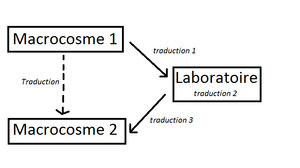
Ce schéma est inspiré de la figure ""La Traduction est composée de trois traductions élémentaires qui font passer le monde d'un état à un autre"", p. 103 de l'ouvrage ""Agir dans un monde incertain"" (Callon, Lascoumes, Barthe 2001)"
Agir dans un monde incertain. Essai sur la démocratie technique est un ouvrage de Michel Callon, Pierre Lascoumes et Yannick Barthe paru aux Éditions du Seuil en 2001. L'ouvrage est présenté comme un écho aux Politiques de la nature de Bruno Latour. C'est aujourd'hui un classique des STS francophone.